History of Chinese cuisine

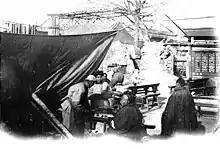
Chinese Street Food in Beijing (1900–1901).

Along the wide avenue of the Imperial Way in Hangzhou, special breakfast items and delicacies were sold in the morning. They included fried tripe, pieces of mutton or goose, various soups, hot pancakes, steamed pancakes, and iced cakes. Noodle shops were also popular, and remained open all day and night along the Imperial Way. Night markets closed at the third night watch but reopened on the fifth, and also gained a reputation for staying open during winter storms and the darkest, rainiest days of winter.